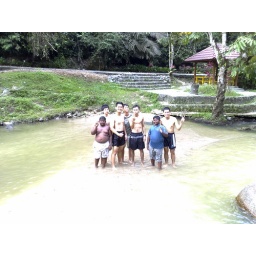
The boy crusade in the middle of the river